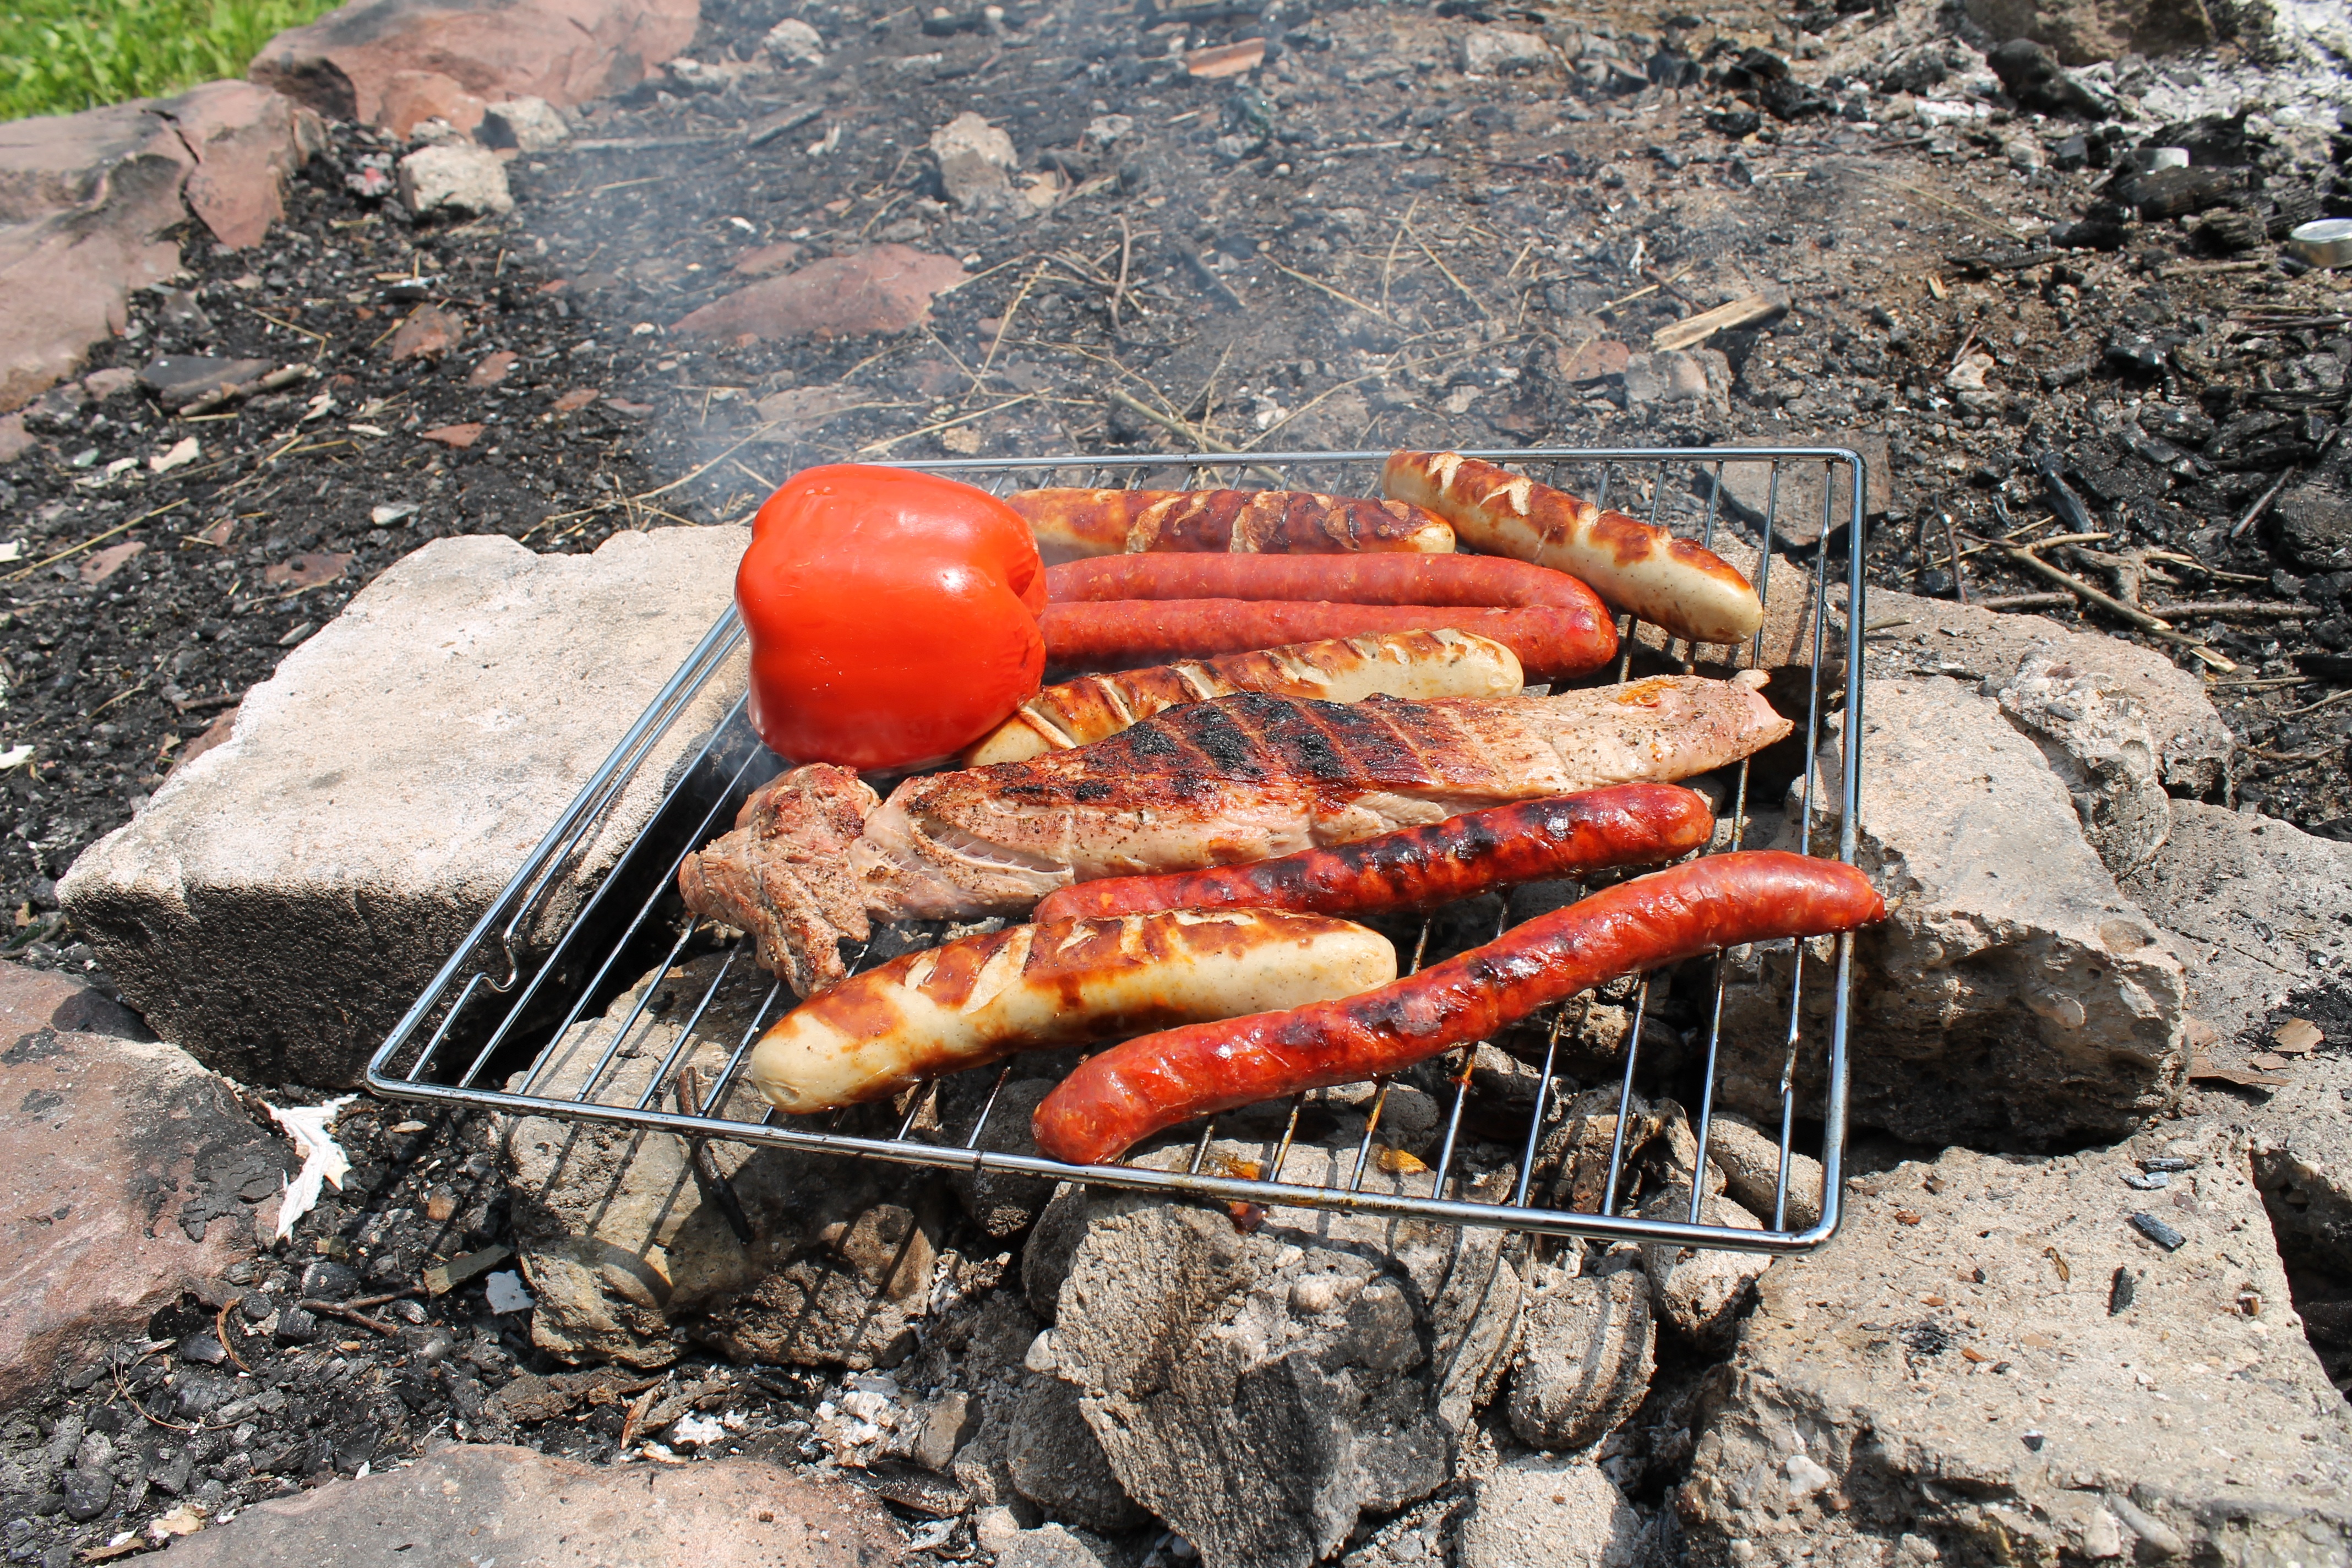
dish, food, seafood, fire, campfire, meat, barbecue, cuisine, delicious, sausage, burn, hot, roasting, bratwurst, grilled, embers, grilling, barbecue grill, outdoor grill, animal source foods